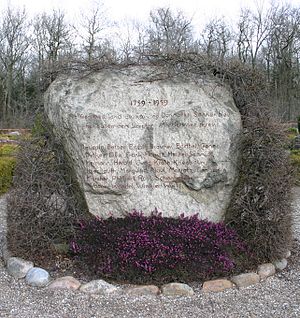
Frederiks Kirke (Viborg Kommune)
Mindesten på Frederiks kirkegård for de tyske kolonister
Frederiks Kirke er sognekirke beliggende i udkanten af byen Frederiks i Frederiks Sogn. Kirken blev bygget i 1766 og er tegnet af kongelig bygmester G.D. Anthon.